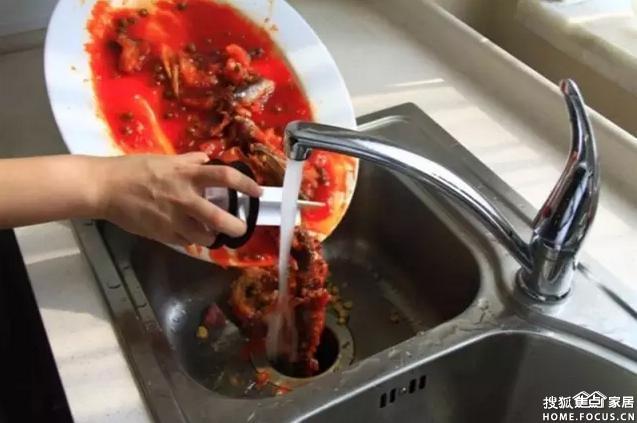
Label: trash